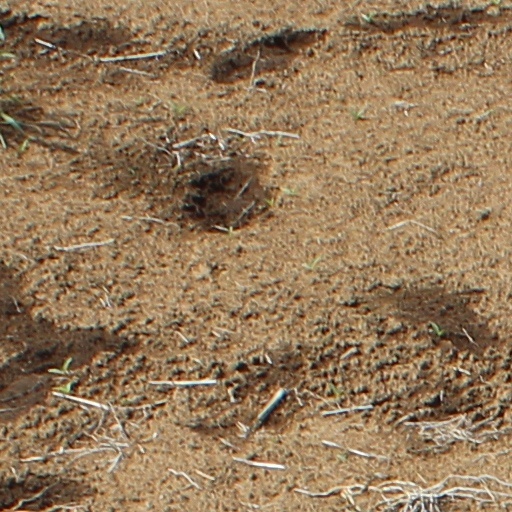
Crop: wheat